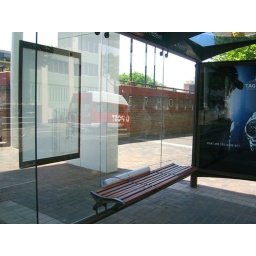
On the road from Central YHA to IBIS hotel , I forgot my poster in a bus stop